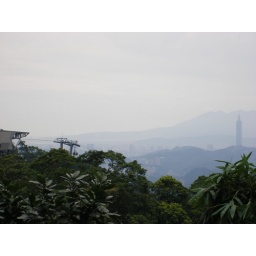
A view of the final cable car stop with Taipei just about visible in the background. Well the tower is visible!